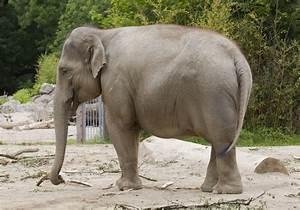
elephant